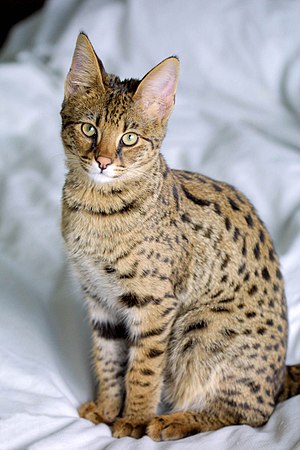
Savannah (kat)
Savannah er en katterace, der er en krydsning mellem serval og huskat.